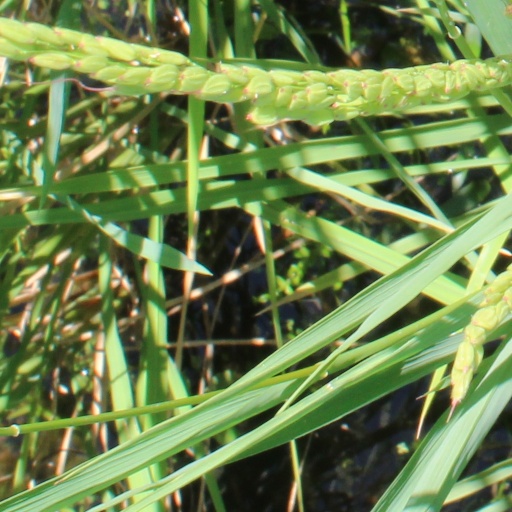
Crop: rice